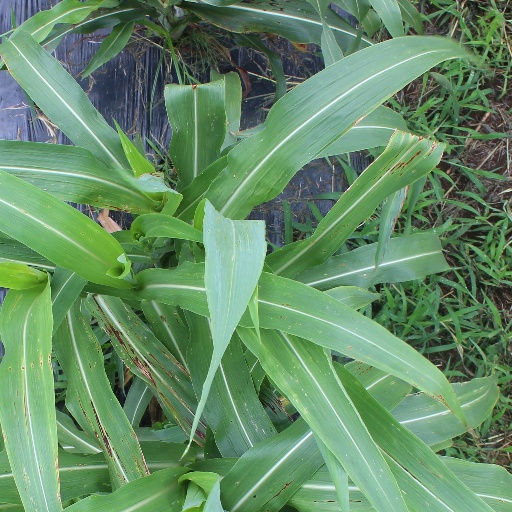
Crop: sorghum